East Montlake Park

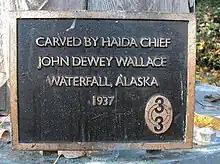
Totem pole plaque

East Montlake Park is a park in the Montlake neighborhood of Seattle, Washington, USA. The park is bounded on the north by the Montlake Cut, on the east by Union Bay, on the south by Washington State Route 520, and on the west by East Park Drive E. It is across from the Huskies Stadium. There is a large parking area.